New York State Wildlife Management Areas

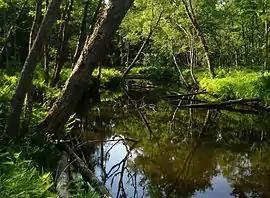
Stream and forest at Happy Valley Wildlife Management Area in Oswego County, New York.

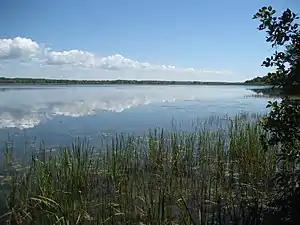
View of Lakeview Pond within Lakeview Wildlife Management Area

New York State Wildlife Management Areas (WMAs) are conservation areas managed by the New York State Department of Environmental Conservation (NYSDEC) primarily for the benefit of wildlife, and used extensively by the public for hunting, fishing, and trapping. As of 2016, the NYSDEC owns and maintains 113 WMAs, with a total area of approximately . The Wildlife Management Areas program is administered by the Division of Fish, Wildlife and Marine Resources of the NYSDEC.